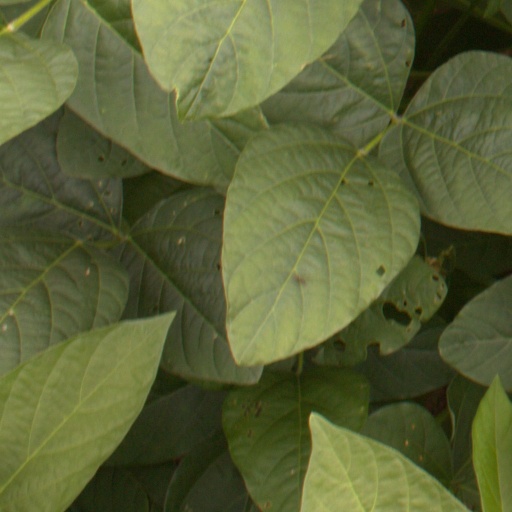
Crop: soybean